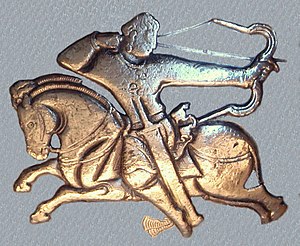
5. århundrede / Oversigt / Centralasien
Heftalittisk rytter.
4. århundrede – 5. århundrede – 6. århundrede – andre århundreder